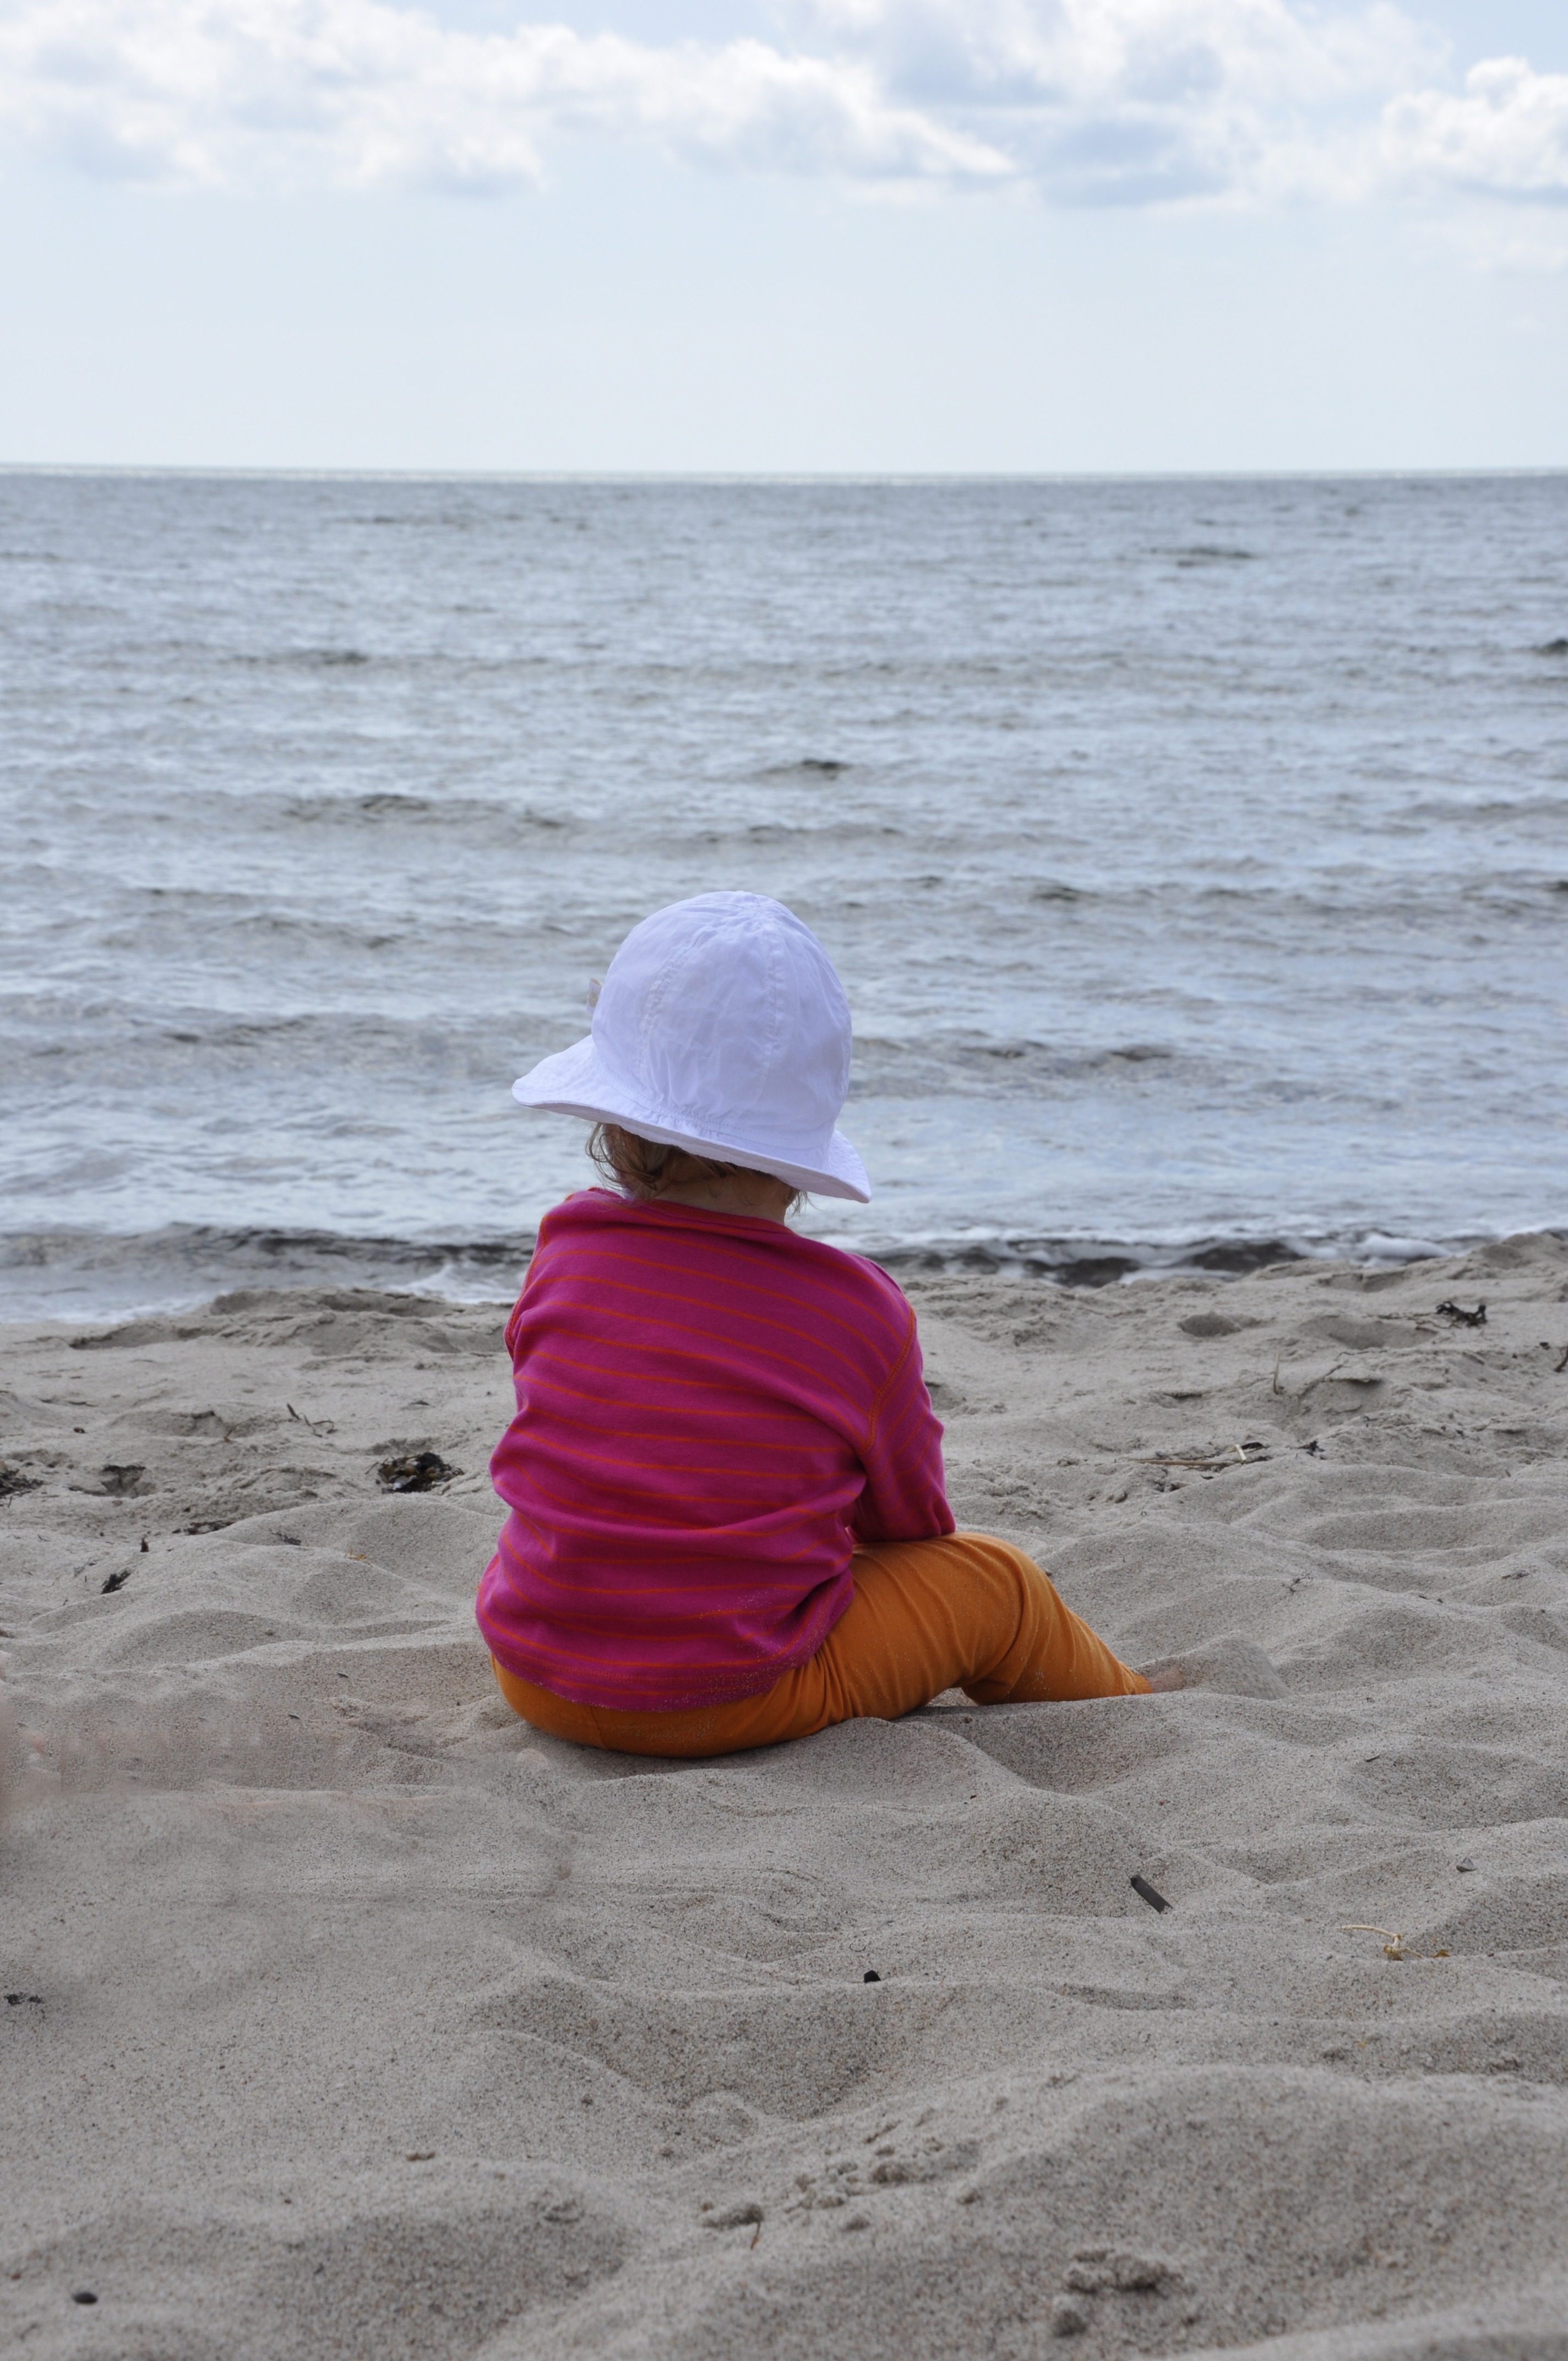
beach, sea, coast, sand, ocean, shore, wave, vacation, child, body of water, children, sandy beach, human positions